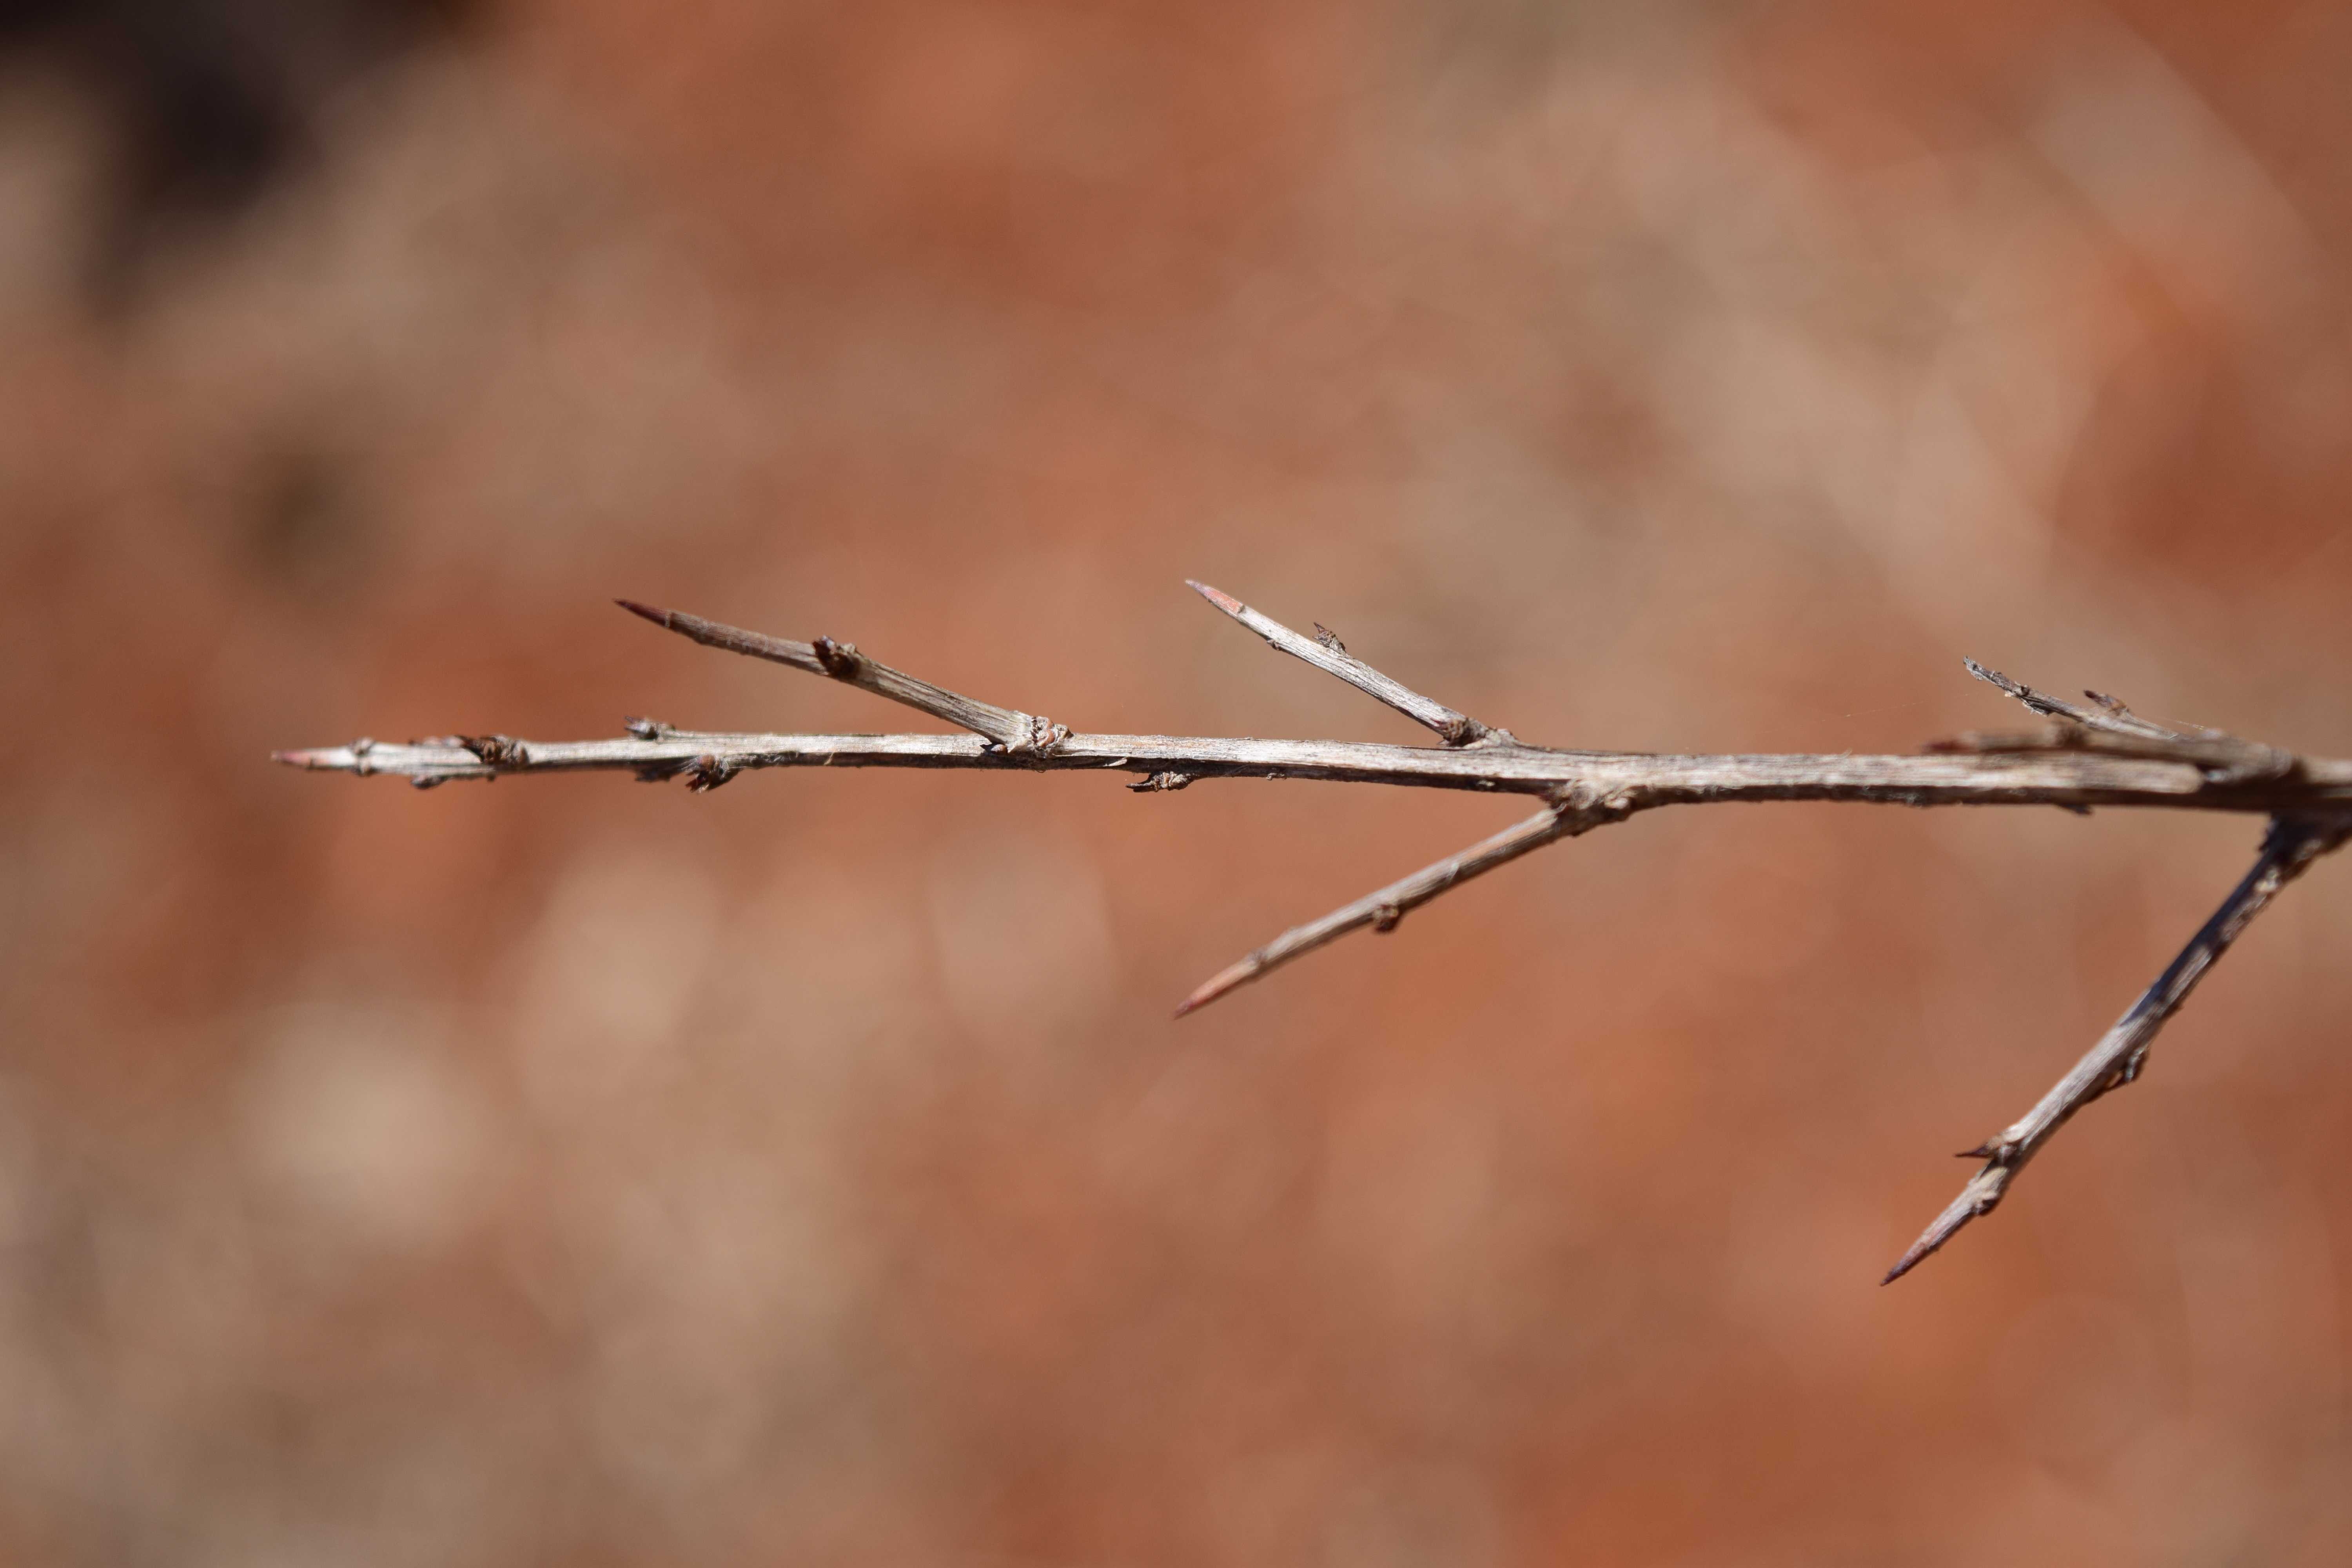
tree, nature, branch, fence, barbed wire, plant, wood, leaf, arid, flower, frost, old, dry, close, map, twig, close up, branches, thorns, postcard, greeting card, macro photography, dead plant, plant stem, thorns spines and prickles, outdoor structure, wire fencing, home fencing